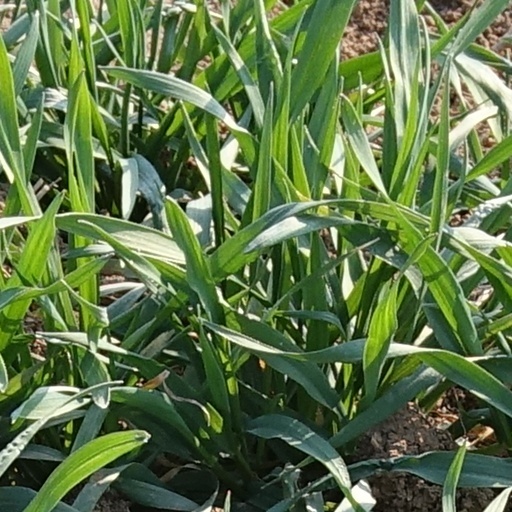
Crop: wheat